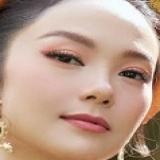
ca sĩ Minh Hằng